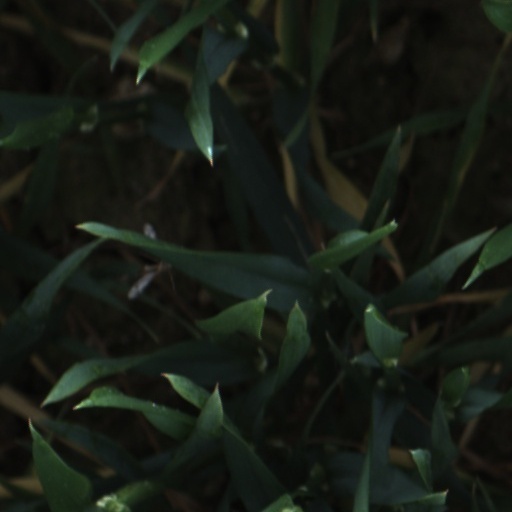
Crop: wheat